Optics

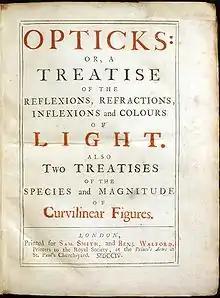
Cover of the first edition of Newton's "Opticks" (1704)

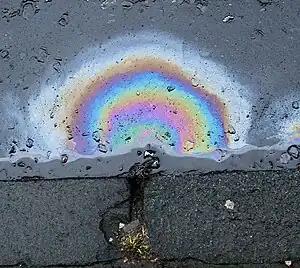
When oil or fuel is spilled, colourful patterns are formed by thin-film interference.

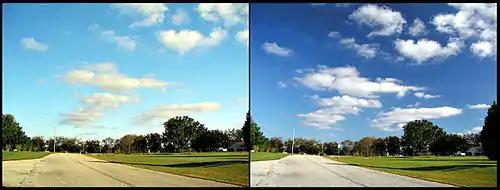
The effects of a polarising filter on the sky in a photograph. Left picture is taken without polariser. For the right picture, filter was adjusted to eliminate certain polarisations of the scattered blue light from the sky.

In the early 17th century, Johannes Kepler expanded on geometric optics in his writings, covering lenses, reflection by flat and curved mirrors, the principles of pinhole cameras, inverse-square law governing the intensity of light, and the optical explanations of astronomical phenomena such as lunar and solar eclipses and astronomical parallax. He was also able to correctly deduce the role of the retina as the actual organ that recorded images, finally being able to scientifically quantify the effects of different types of lenses that spectacle makers had been observing over the previous 300 years. After the invention of the telescope, Kepler set out the theoretical basis on how they worked and described an improved version, known as the "Keplerian telescope", using two convex lenses to produce higher magnification.